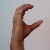
The image shows a hand gesture representing the letter 'C' in Indian Sign Language.